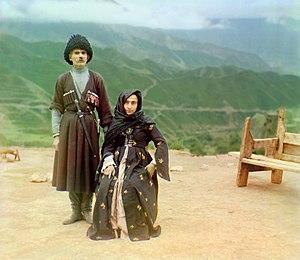
La république du Daghestan est une république russe fédérée, selon la traduction officielle un sujet de la fédération de Russie. On rencontre aussi les graphies Daguestan ou Dagestan. Il s'agit de la principale république de Ciscaucasie, aussi bien pour sa superficie, qu'en nombre d'habitants. Depuis octobre 2017, le président du Daghestan est Vladimir Vassiliev.
Collection des curiosités remarquables de l'Empire russe par Prokoudine-Gorski est une des premières collections au monde de photographies en couleurs. Elle constitue un patrimoine unique pour les peuples de l'ancien Empire russe et pour toute l'humanité. Son créateur est le célèbre inventeur russe Sergueï Prokoudine-Gorski. Mais il faut remarquer que l'exécution effective de nombreuses photos est due à ses collaborateurs.